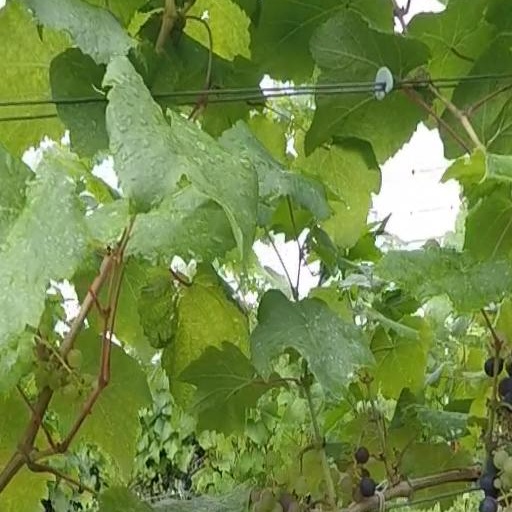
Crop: grape